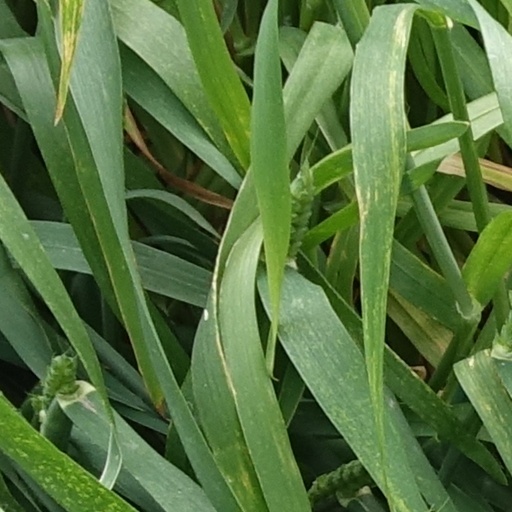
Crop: wheat